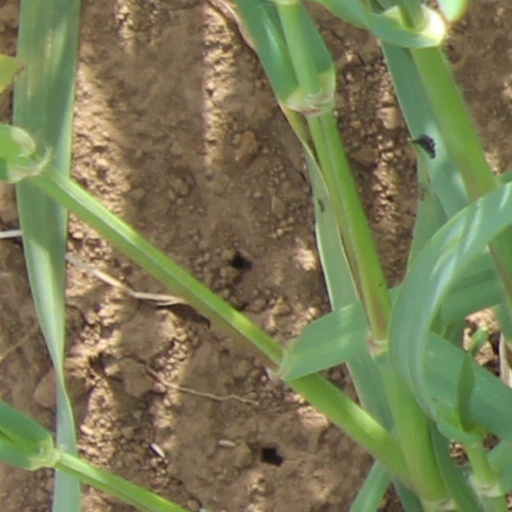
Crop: wheat